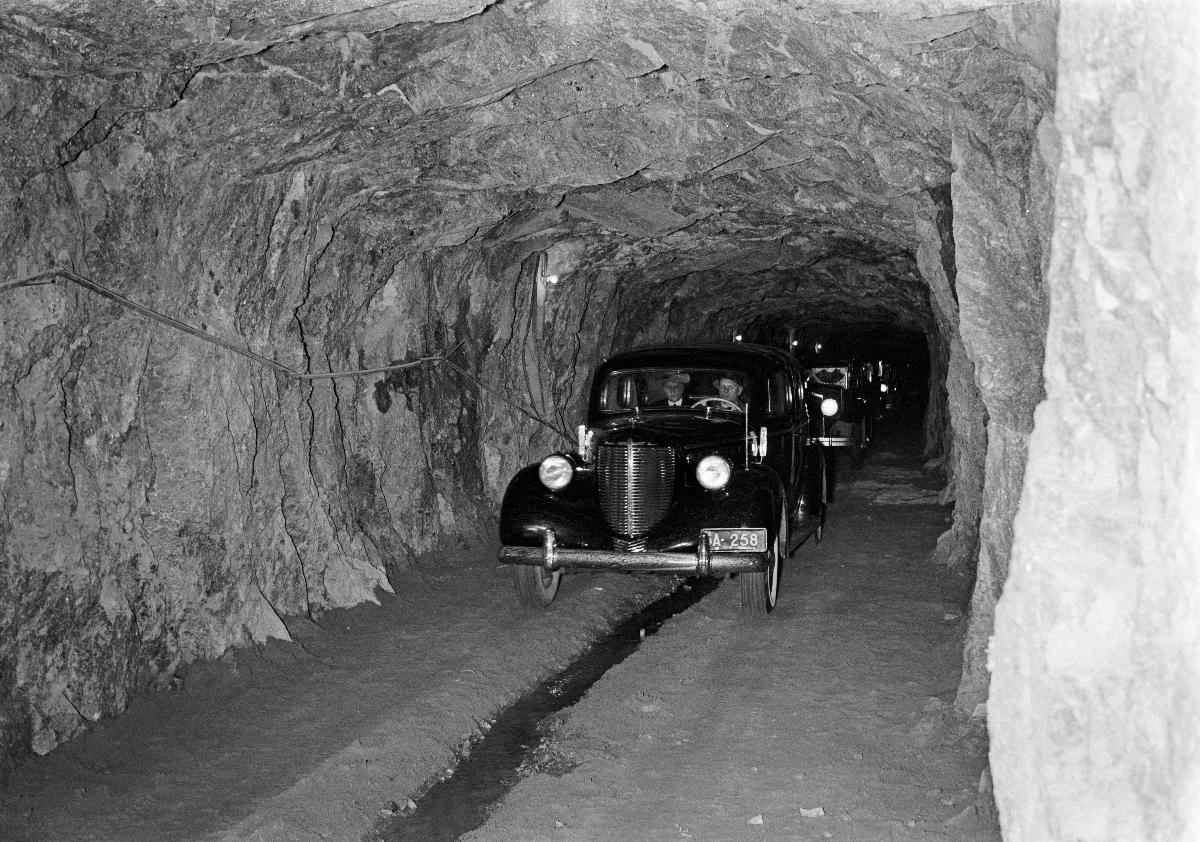
Vesijohtolaitoksen tunneli
Vattenledningsverkets tunnel; The Water Works tunnel
sisällön kuvaus: Vesijohtolaitoksen tunneli Helsingissä 21.5.1938. Autosaattue 943 metriä pitkässä tunnelissa. content description: The Water Works tunnel in Helsinki 21.5.1938. A motorcade in the 943 meter long tunnel. innehållsbeskrivning: Vattenledningsverkets tunnel i Helsingfors 21.5.1938. En bilkortege i den 943 meter långa tunneln.
Kuvaaja: Sundström, Hugo, kuvaaja
Vuosi: 1938
Paikka: Suomi, Uusimaa, Helsinki
Aiheet: HBL; autot; tunnelit (rakenteet); vesijohdot; cars; tunnels; water pipes; bilar; tunnlar; vattenledningar; vattenledningstunnlar